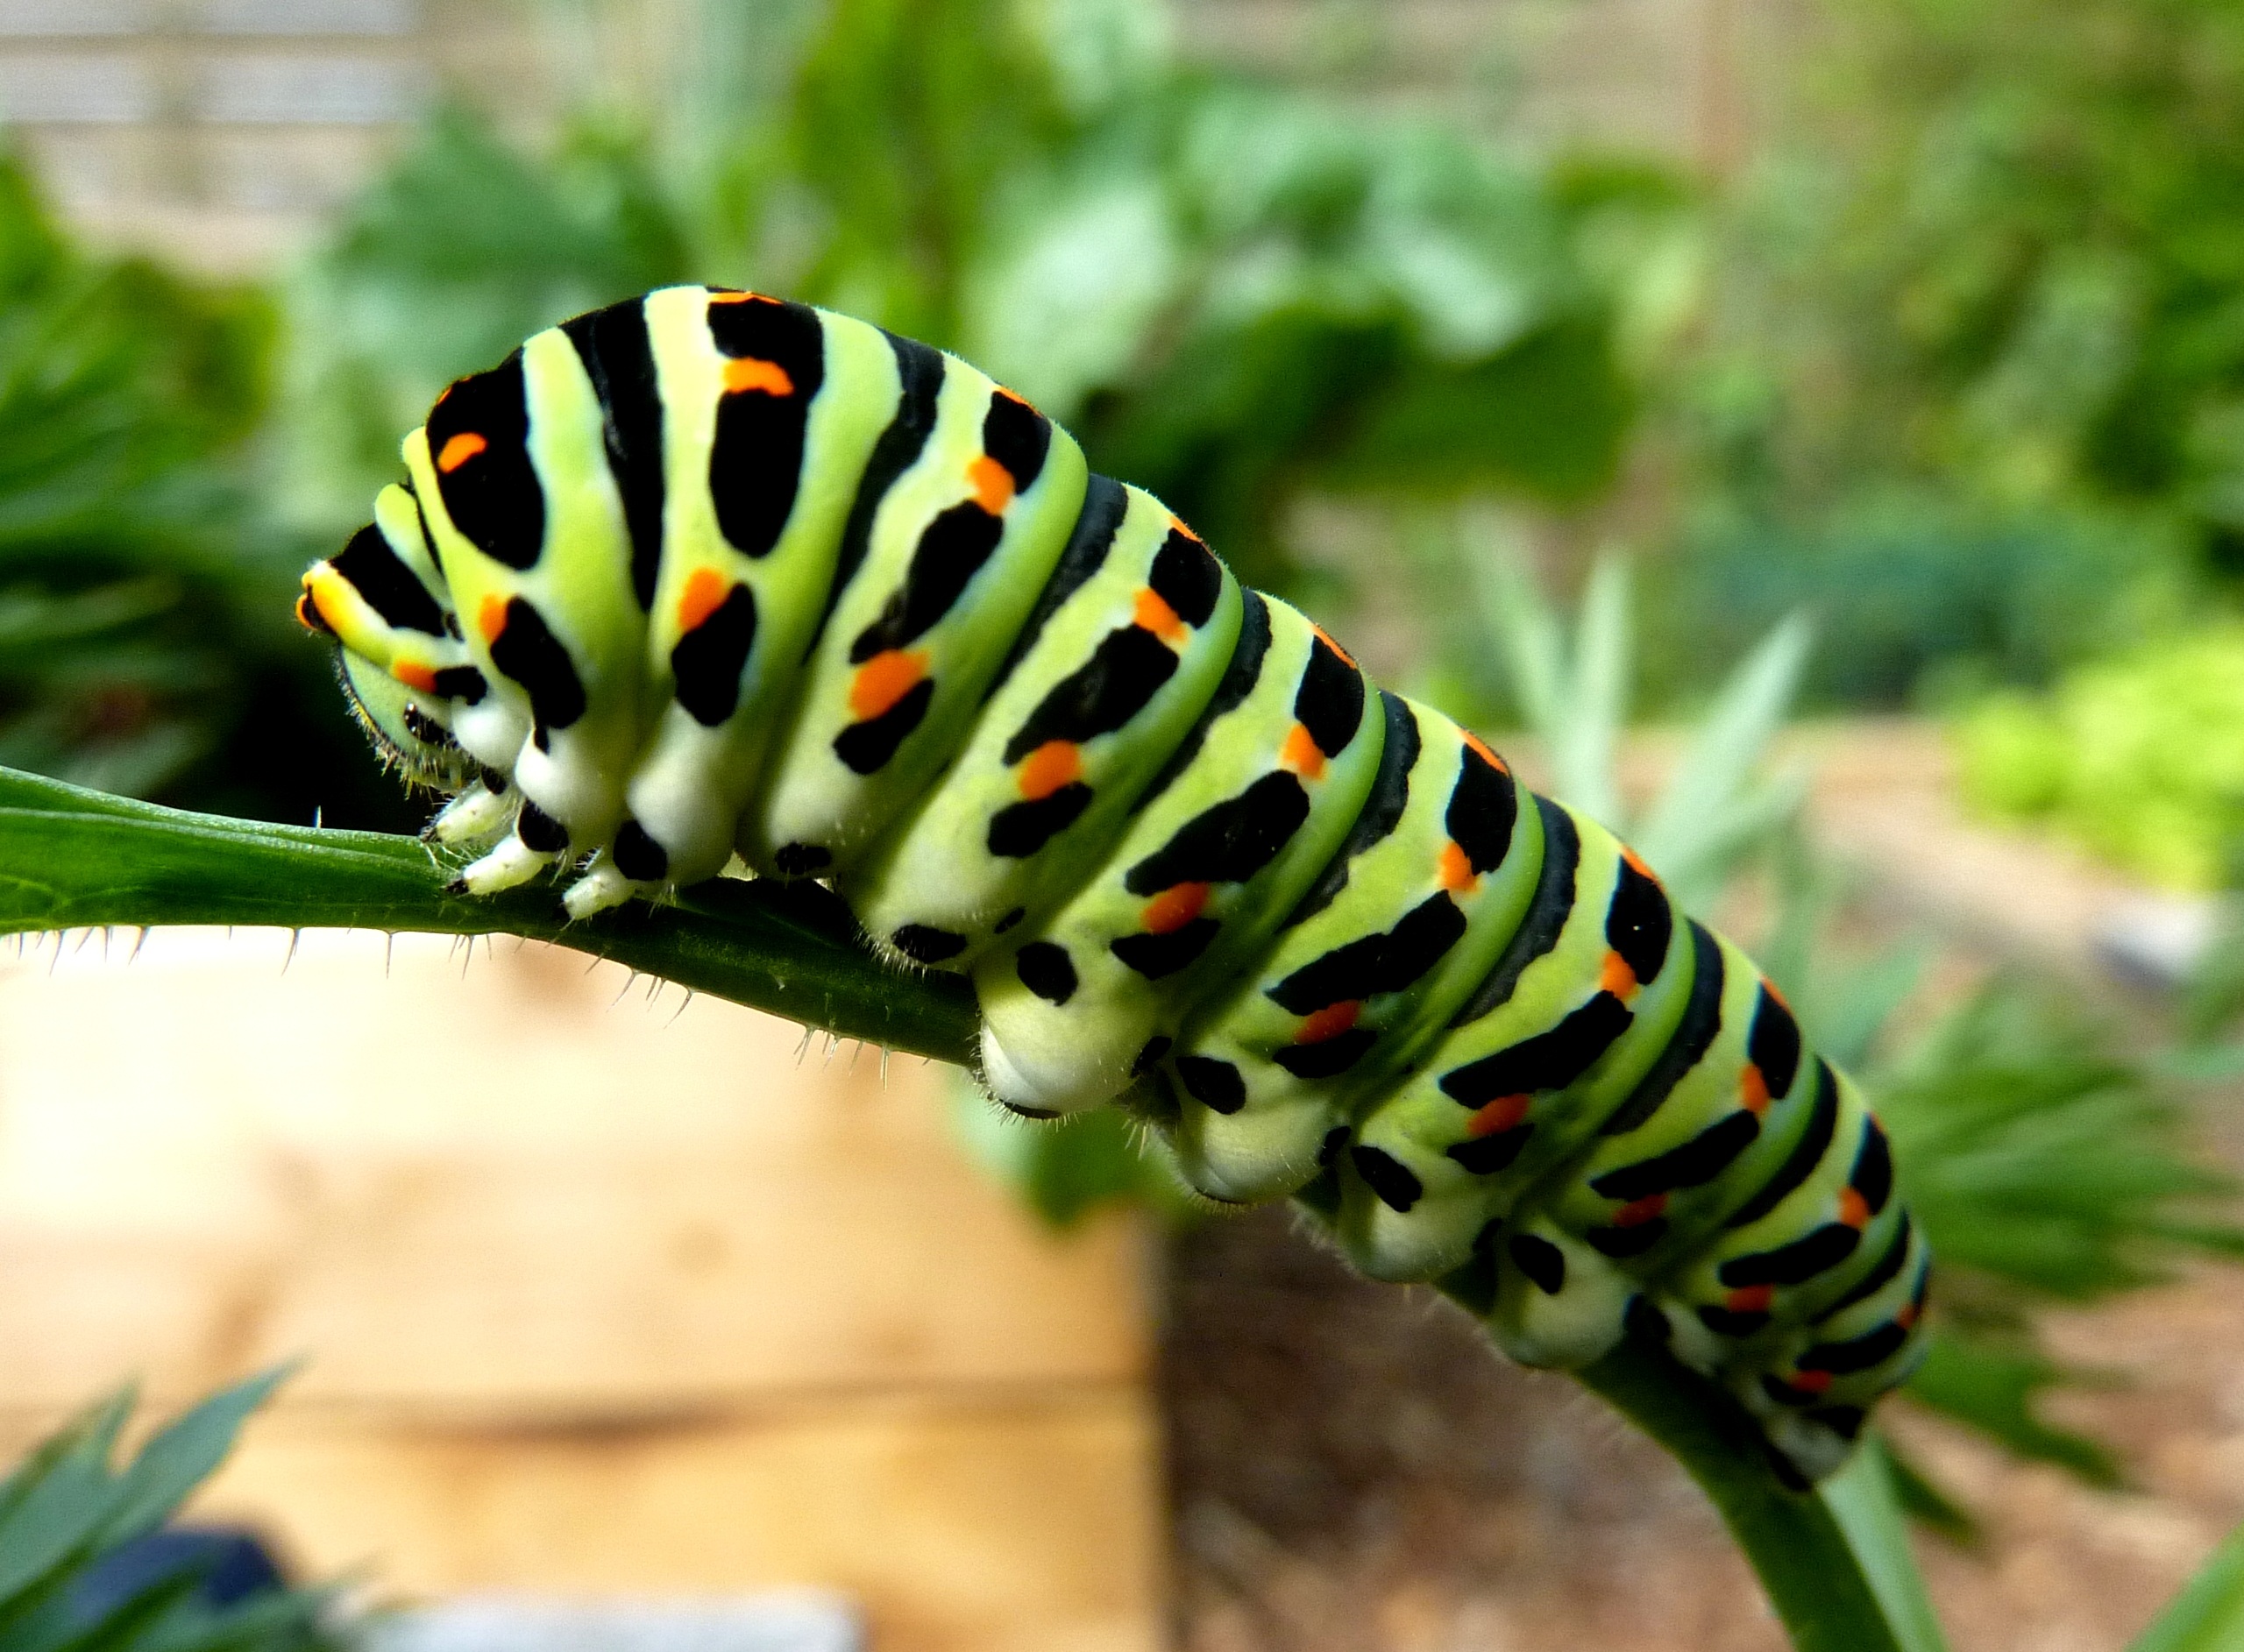
green, insect, moth, butterfly, fauna, invertebrate, caterpillar, close up, monarch butterfly, fat, larva, swallowtail, macro photography, arthropod, moths and butterflies